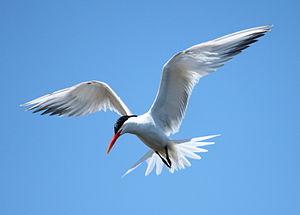
La Sterne élégante est une espèce d'oiseaux appartenant à la famille des Laridae.